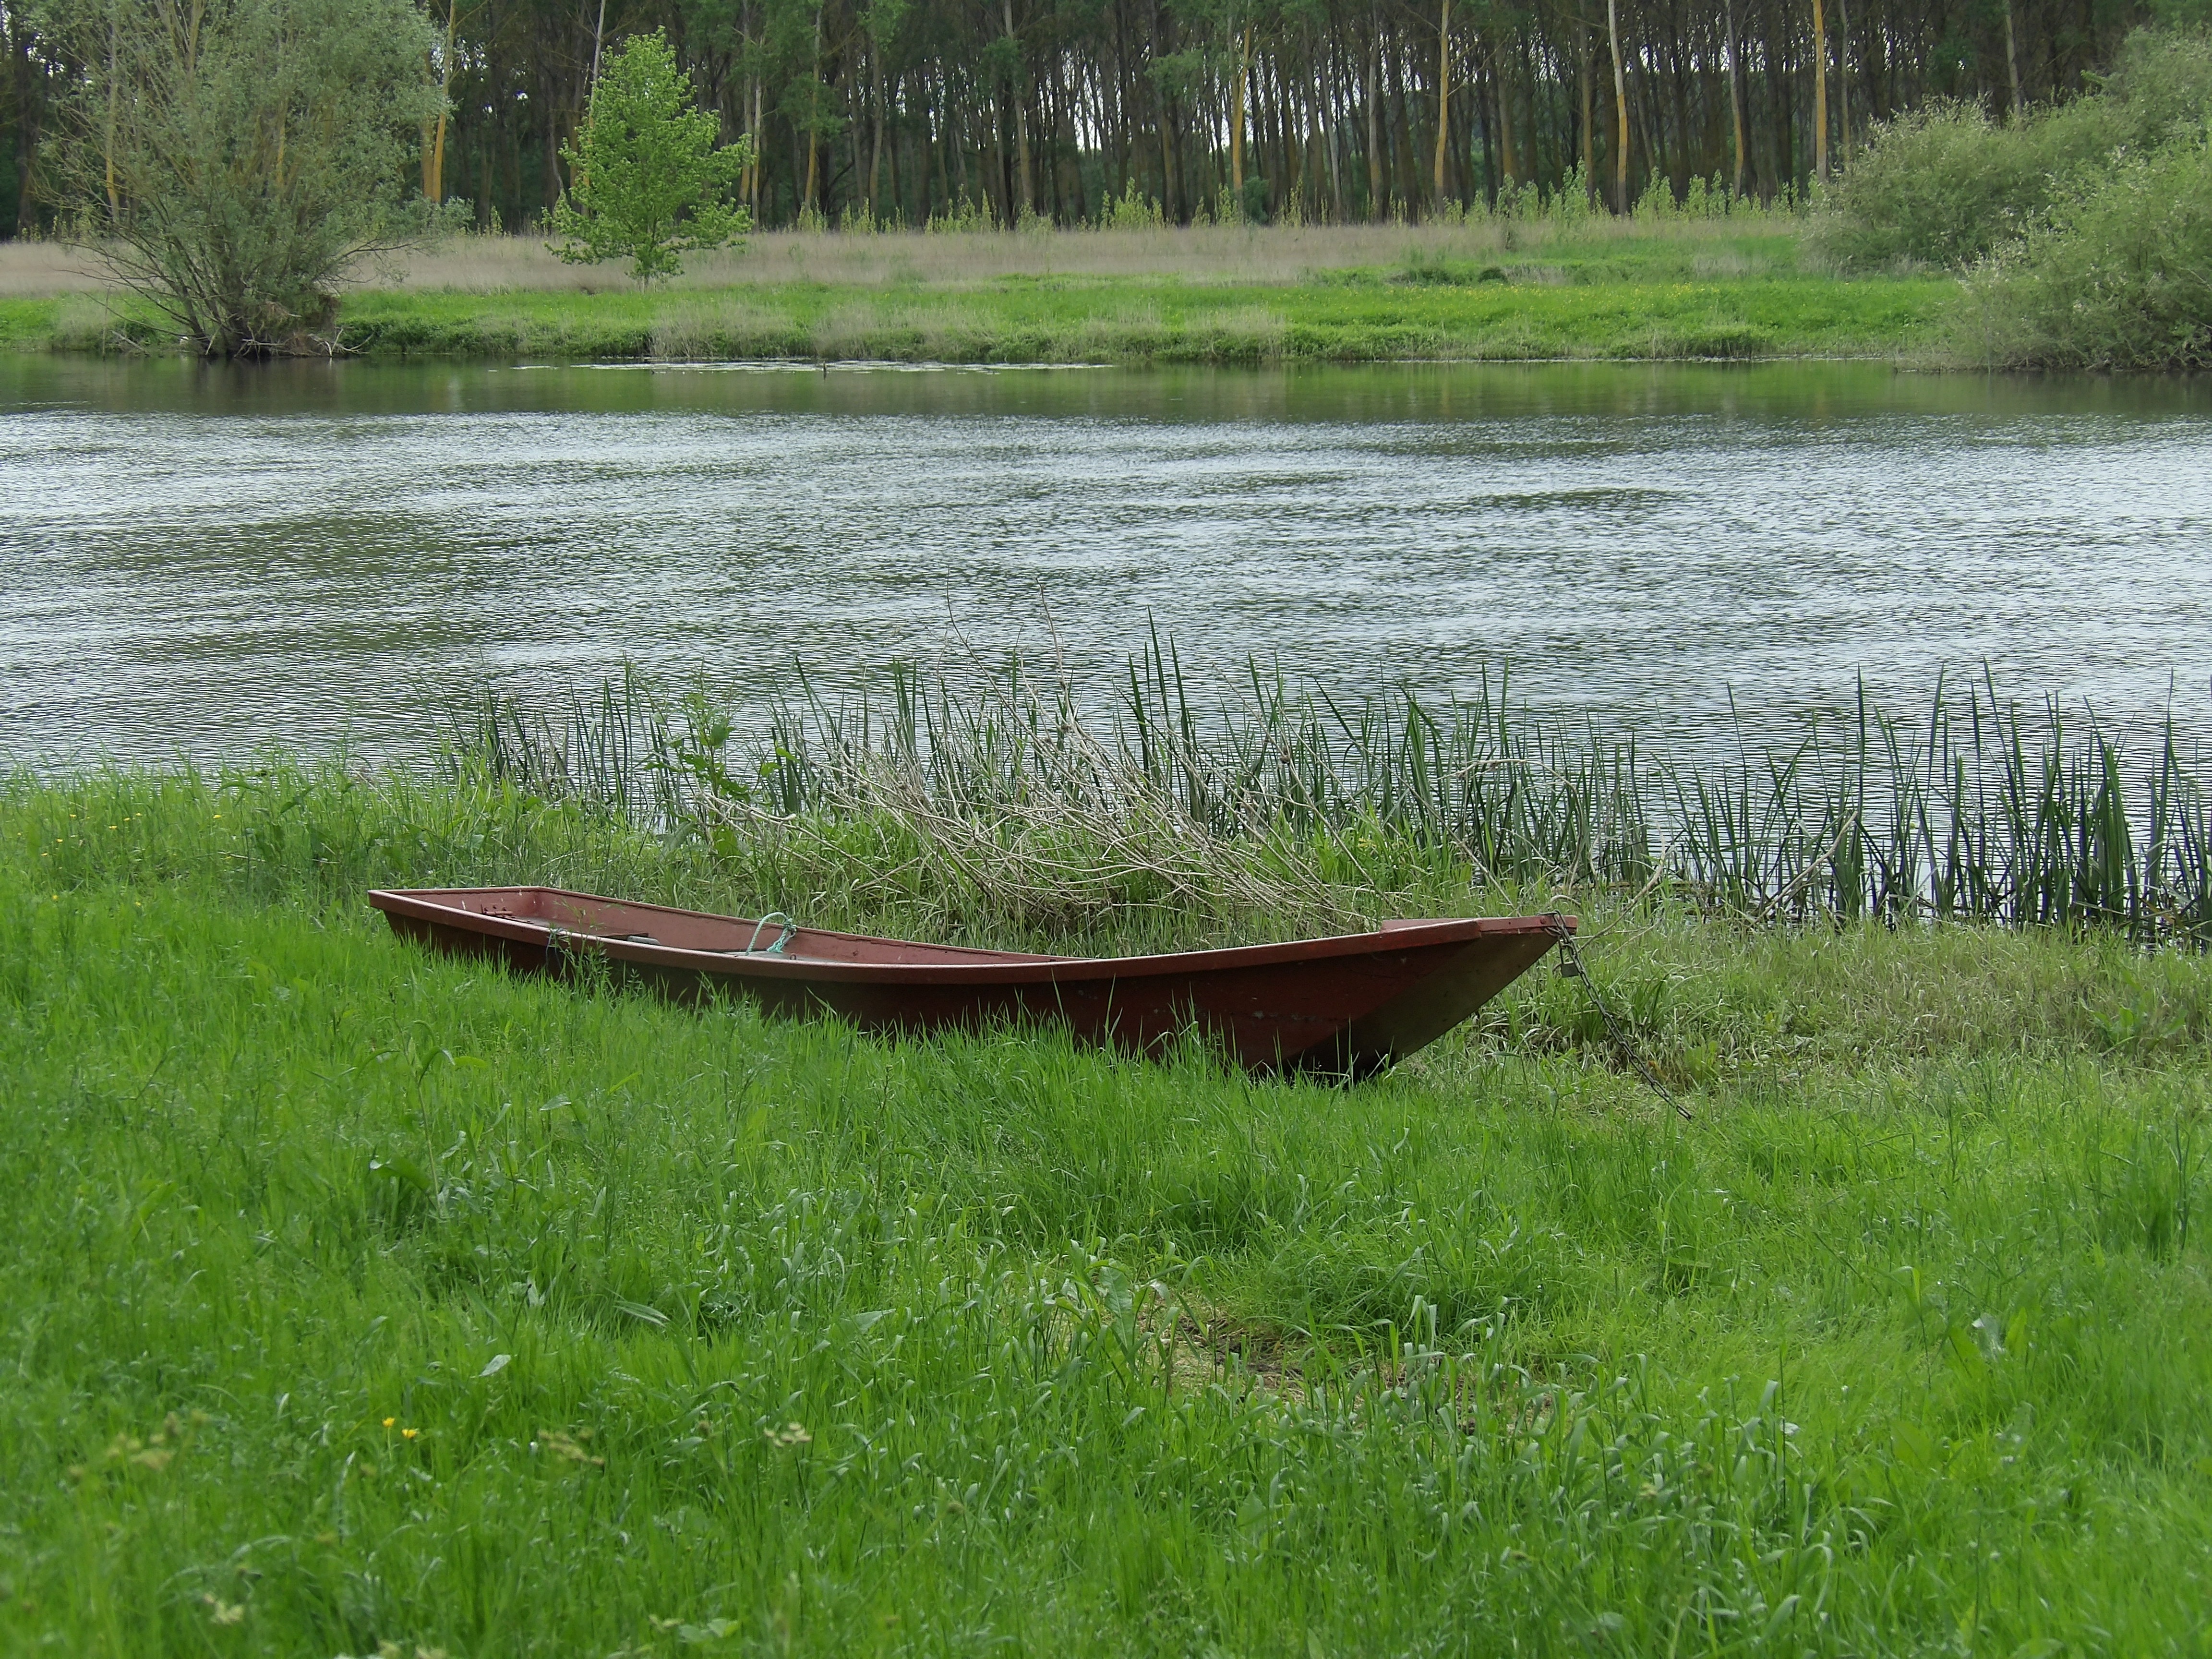
landscape, water, nature, marsh, boat, river, canoe, france, green, vehicle, calm, waterway, boating, wetland, habitat, watercraft, ecosystem, water courses, watercraft rowing, bayou